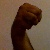
The image shows a hand gesture representing the letter 'M' in Indian Sign Language.